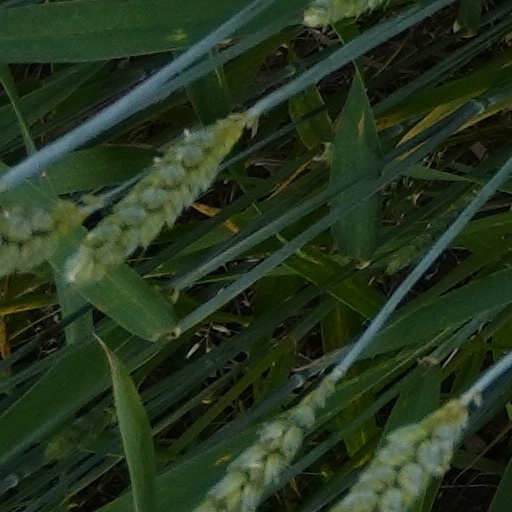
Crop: wheat